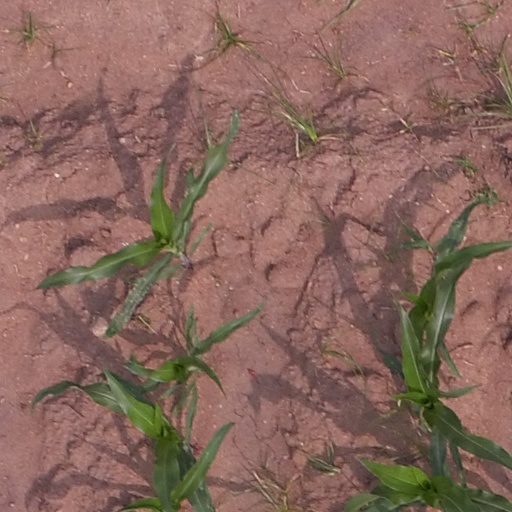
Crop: maize; corn